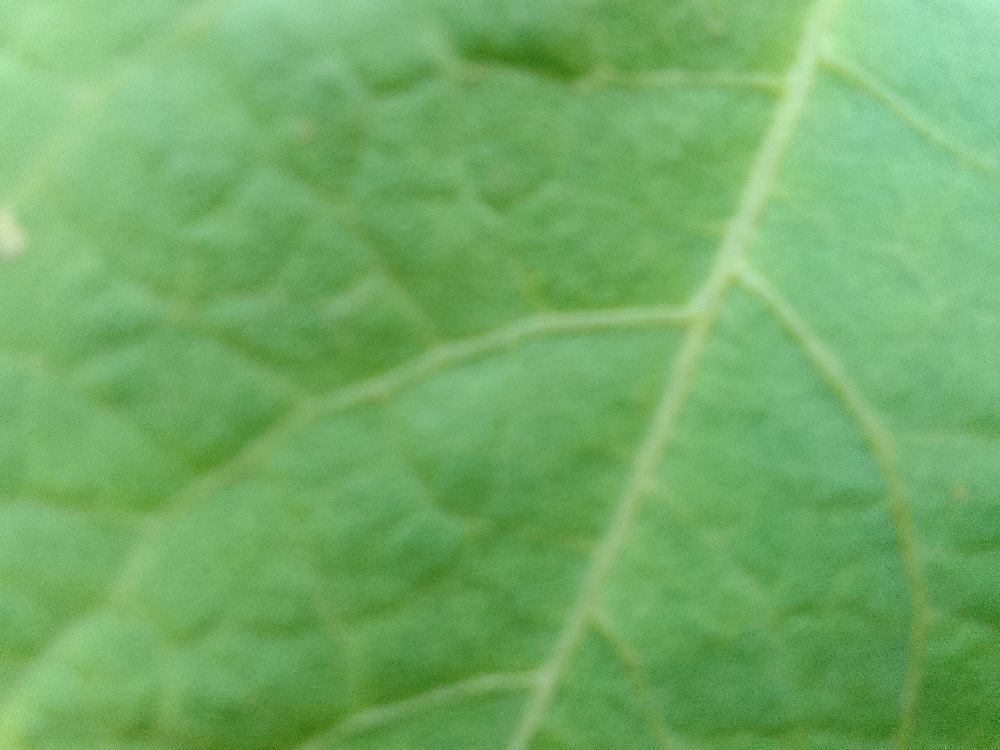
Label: healthy